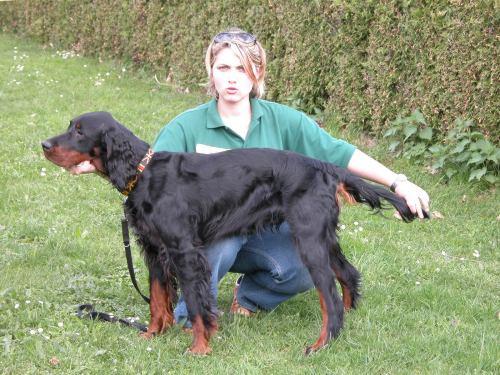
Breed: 228-n000085-Gordon_setter